List of longest caves in the United States

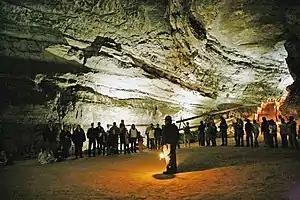
Mammoth Cave, the longest known cave system in the world

The following is a list of the longest caves in the United States per length (over ) of documented passageways. Many passageways are still being discovered; this list is based on the latest verifiable data. Some caves and cave systems are partially accessible to the general public. Other caves have restricted access; restrictions may include limiting access to experienced spelunkers or scientific research teams.